Niwa Nagahide

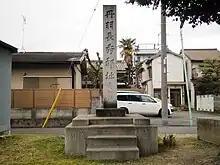
Site of Niwa Nagahide residence, Nagoya

Nagahide was born in what is now Nishi-ku, Nagoya, but then part of Aichi District, Owari Province. From his youth, Nagahide served Oda Nobunaga and became one of his senior retainers, he fought in the Battle of Kiyosu Castle against Oda Nobutomo, deputy governor of southern Owari. He stayed by Nobunaga's side when his brother defied him during the Battle of Inō in 1555 and also fought in the Battle of Ukino against Oda Nobukata, deputy governor of northern Owari in 1558.